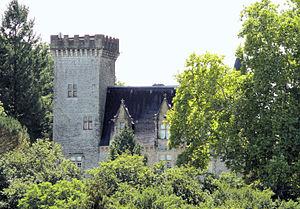
Prats-du-Périgord - Château
Prats-du-Périgord est une commune française située dans le département de la Dordogne, en région Nouvelle-Aquitaine.